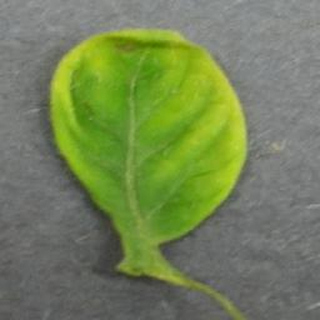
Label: tomato_yellow_leaf_curl_virus